Alkaline water electrolysis

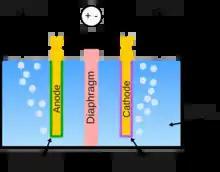
Scheme of alkaline water electrolyzers. The catalysts are added to the anode and cathode to reduce the overpotential.

The electrodes are typically separated by a thin porous foil, commonly referred to as diaphragm or separator. The diaphragm is non-conductive to electrons, thus avoiding electrical shorts between the electrodes while allowing small distances between the electrodes. The ionic conductivity is supplied by the aqueous alkaline solution, which penetrates in the pores of the diaphragm. Asbestos diaphragms have been used for a long time due to their effective gas separation, low cost, and high chemical stability; however, their use is restricted by the Rotterdam Convention. The state-of-the-art diaphragm is Zirfon, a composite material of zirconia and Polysulfone. The diaphragm further avoids the mixing of the produced hydrogen and oxygen at the cathode and anode, respectively. The thickness of asbestos diaphragms ranges from 2 to 5 mm, while Zirfon diaphragms range from 0.2 to 0.5 mm.